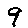
Label: 9